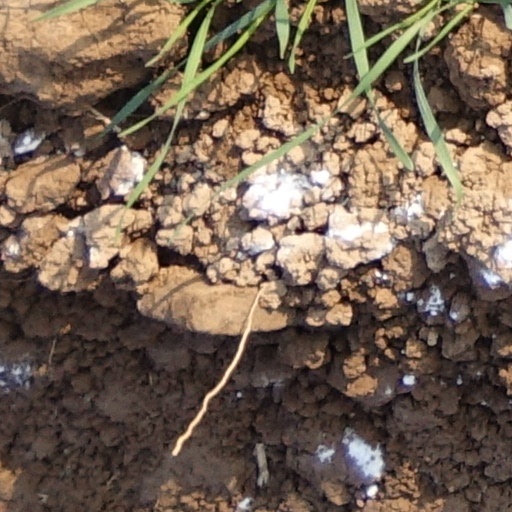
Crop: wheat